USS Register (APD-92)

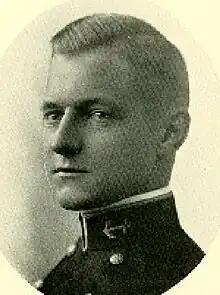
Paul J. Register as a midshipman at the United States Naval Academy, ca. 1920

Paul James Register was born on 5 November 1899 in Bismarck, North Dakota. He graduated from Bismarck High School in 1917 and from the United States Naval Academy in 1920 and was simultaneously commissioned as an ensign. He was assigned to the battleship until 14 June 1921, when he was reassigned for engineering instruction aboard the destroyers , and . In August 1922 he was reassigned to the Commander of Destroyer Squadrons aboard the armored cruiser as assistant to the squadron engineer officer until April 1923.